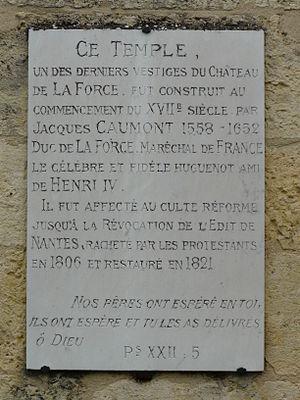
Plaque relatant l'historique du temple protestant de La Force, Dordogne, France.
Le temple protestant de La Force est un édifice religieux situé dans le pavillon des Recettes de l'ancien château de La Force, en Dordogne. Il est rattaché à l'Église protestante unie de France.